Rail Safety Act 2006

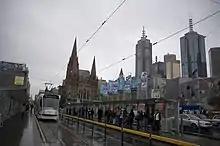
The tram Stop outside Federation Square in Melbourne. The regulatory scheme in the Rail Safety Act applies to the activities of rail operators and other parties in relation to these facilities as well as to the safety of rails, rolling stock, signals etc.

Certain rail operators, that is infrastructure managers and rolling stock operators, are required to have a safety management system (SMS) to ensure the safe management of their rail operations. A safety management system must be documented and "...provide a comprehensive and integrated management system..." setting out all risks and control measures. In essence, the SMS is the key safety plan for those parties who have ground level operational responsibilities in the rail sector.